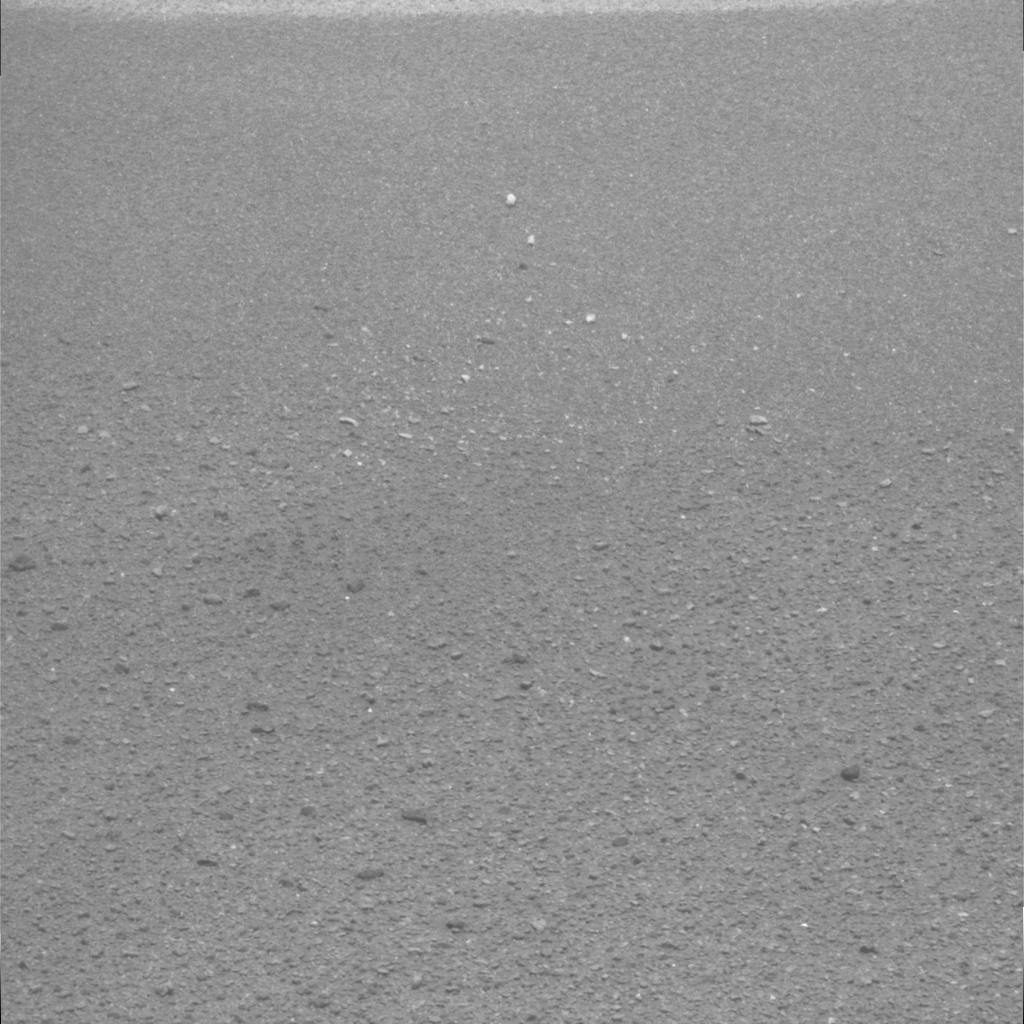
Surface features visible: Clasts, Soil, Nearby Surface